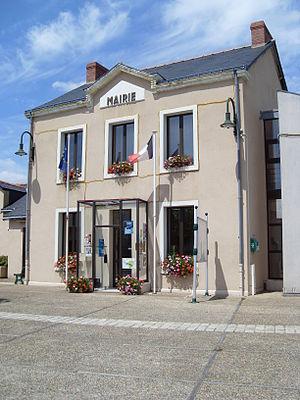
Mairie de Lusanger
Lusanger est une commune de l'Ouest de la France, située dans le département de la Loire-Atlantique, en région Pays de la Loire.